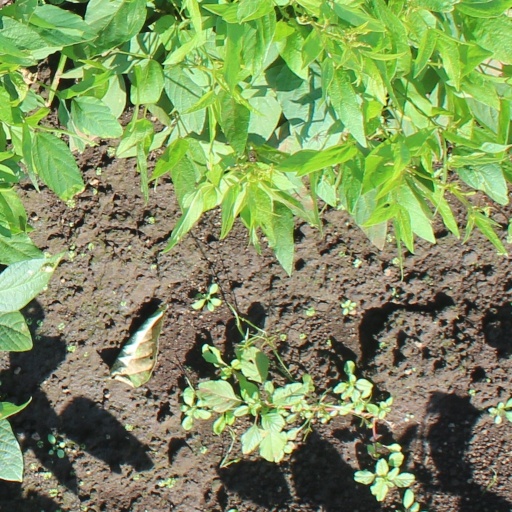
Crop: soybean